Trolleybuses in Sumy

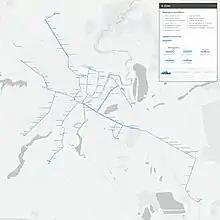
Public transit network as of 2019

The Sumy trolleybus system forms part of the public transport network serving Sumy, in Sumy Oblast, Ukraine.